Soldering iron

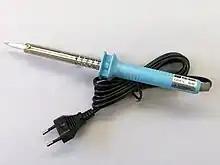
Electric soldering iron for electronic work

In 1946, Carl E. Weller applied for a patent for his soldering gun that could heat instantaneously and began production of the "Speedy Iron" in Pennsylvania. It was manufactured through the Weller Manufacturing Company, and this product was the first instantaneous thermal soldering gun. Few years later, they released to the market a soldering iron on with self-adjusting temperature. In 1951, the company WEN Products began manufacturing its own instantaneous soldering iron. After a three years trial Weller won for patent infringement.